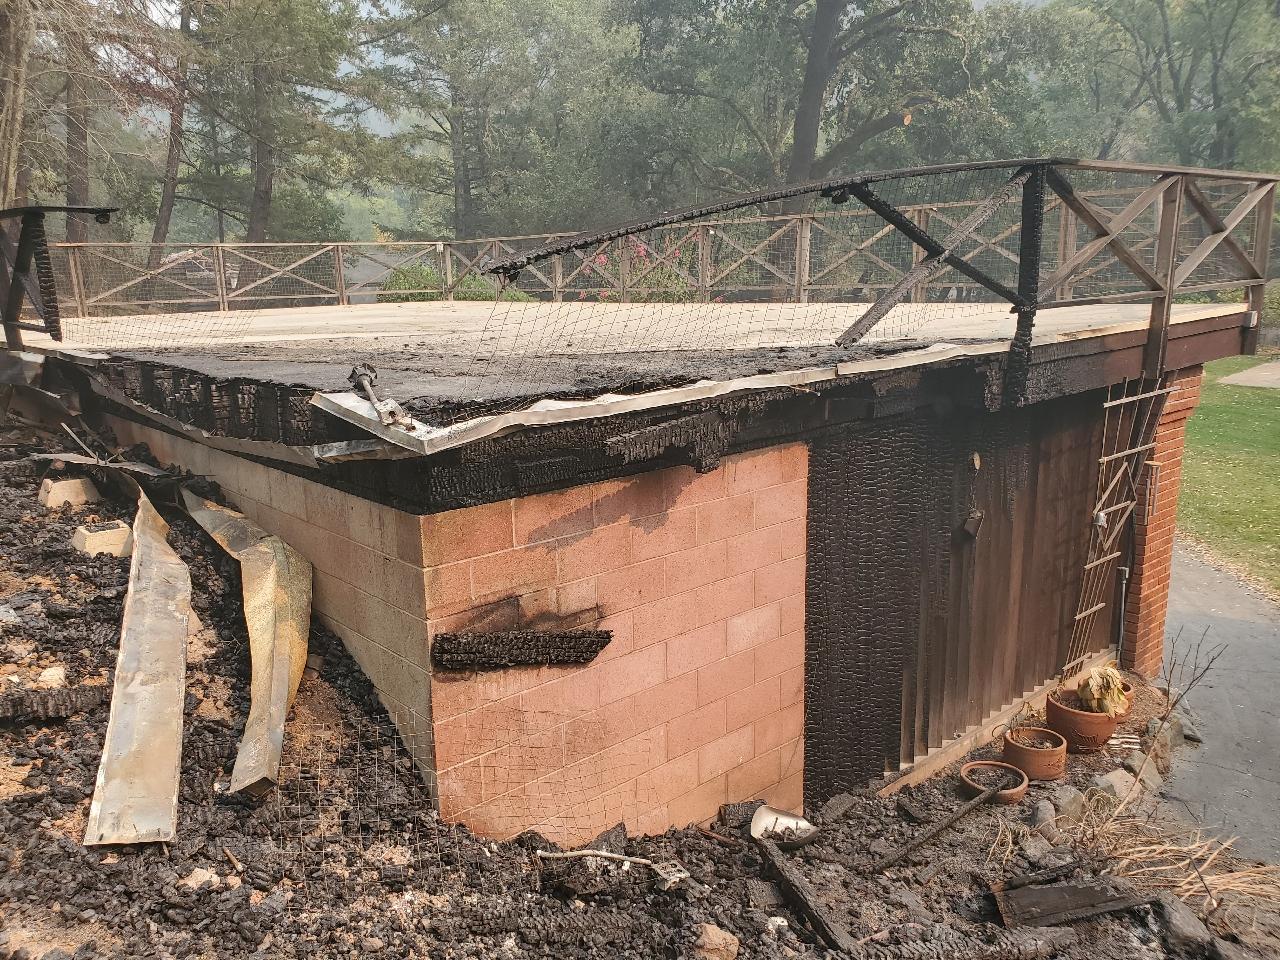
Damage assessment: minor